False eyelashes

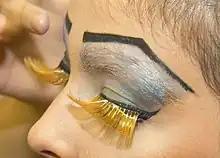
Person wearing synthetic false eyelashes as drag makeup

In the 1960s, eye makeup that made the eyes seem larger was very common. This look was achieved by applying false eyelashes to the top and bottom eyelids to mimic the look of a doll. Twiggy advanced the trend. In 1968, at the feminist Miss America protest, protestors symbolically threw a number of symbolic feminine products into a "Freedom Trash Can", including false eyelashes.